Question: Please indicate a possible affordance area of the chair that can be used for sitting on
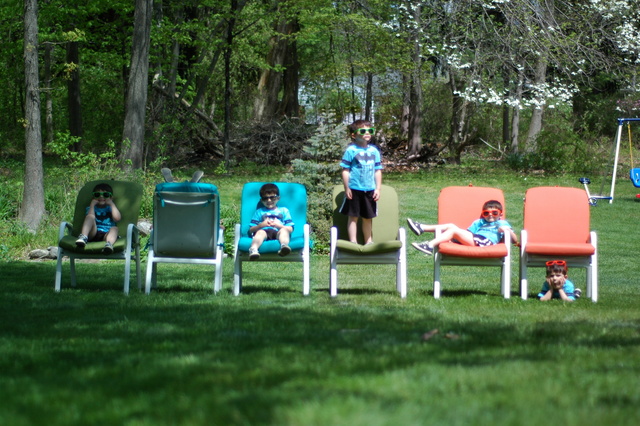
Answer: [155.941, 235.421, 220.031, 258.603]